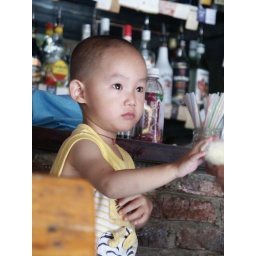
Little boy in a bar in Yangshou, China being fed sweet-corn. Was just taken a back by the serious face